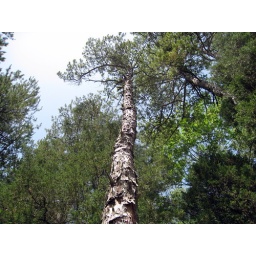
A pine tree in my back yard, among other trees.